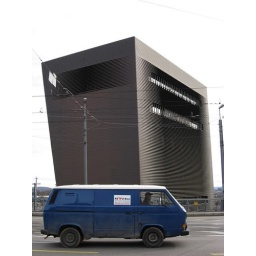
The central signal tower in Basel (it runs all the train times)